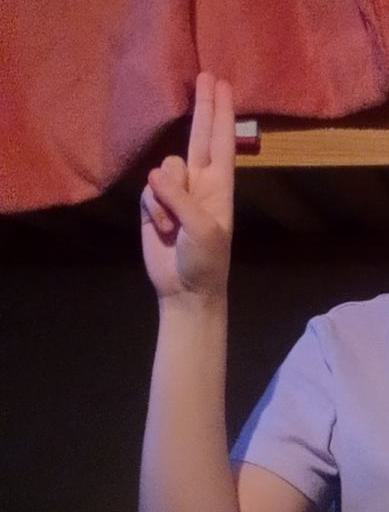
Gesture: two_up